Rognvald Eysteinsson

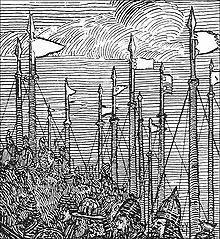
Magnus Barefoot's army in Ireland. Magnus' actions in the west clearly form the basis of the saga narrative about the submission of Orkney and Shetland to Harald Fairhair's fleet.

The Danish raids caused Rognvald to fly into a rage and summon his sons Thorir and Hrolluag. He predicted that Thorir's path would keep him in Norway and that Hrolluag was destined seek his fortune in Iceland. Turf-Einar, the youngest, then came forward and offered to go to the islands. Rognvald said: "Considering the kind of mother you have, slave-born on each side of her family, you are not likely to make much of a ruler. But I agree, the sooner you leave and the later you return the happier I'll be." His father's misgivings notwithstanding, Torf-Einarr succeeded in defeating the Danes and founded a dynasty which retained control of the islands for centuries after his death.